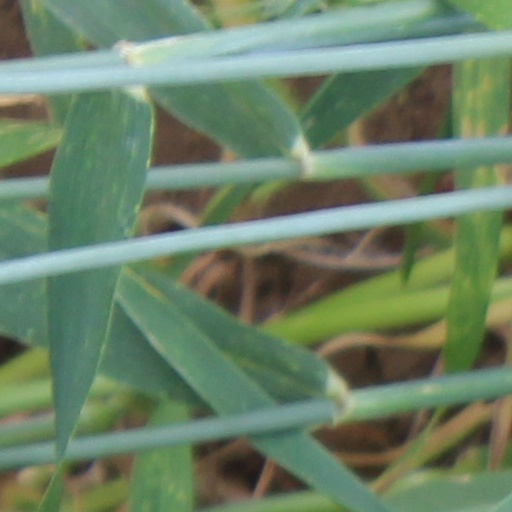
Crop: wheat